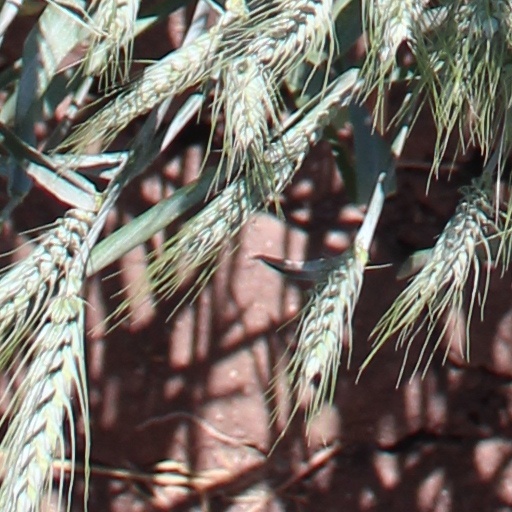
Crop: wheat